Worldwide Developers Conference

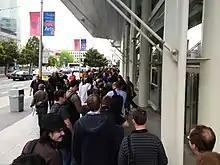
Attendees wait to enter Moscone West to watch the 2009 keynote address.

Until 2020, a $1,599 ticket was required to enter the conference. Tickets were obtained through an online lottery. Scholarships are available for students and members of STEM organizations. Attendees must be 13 years old or older and must be a member of an Apple Developer program.